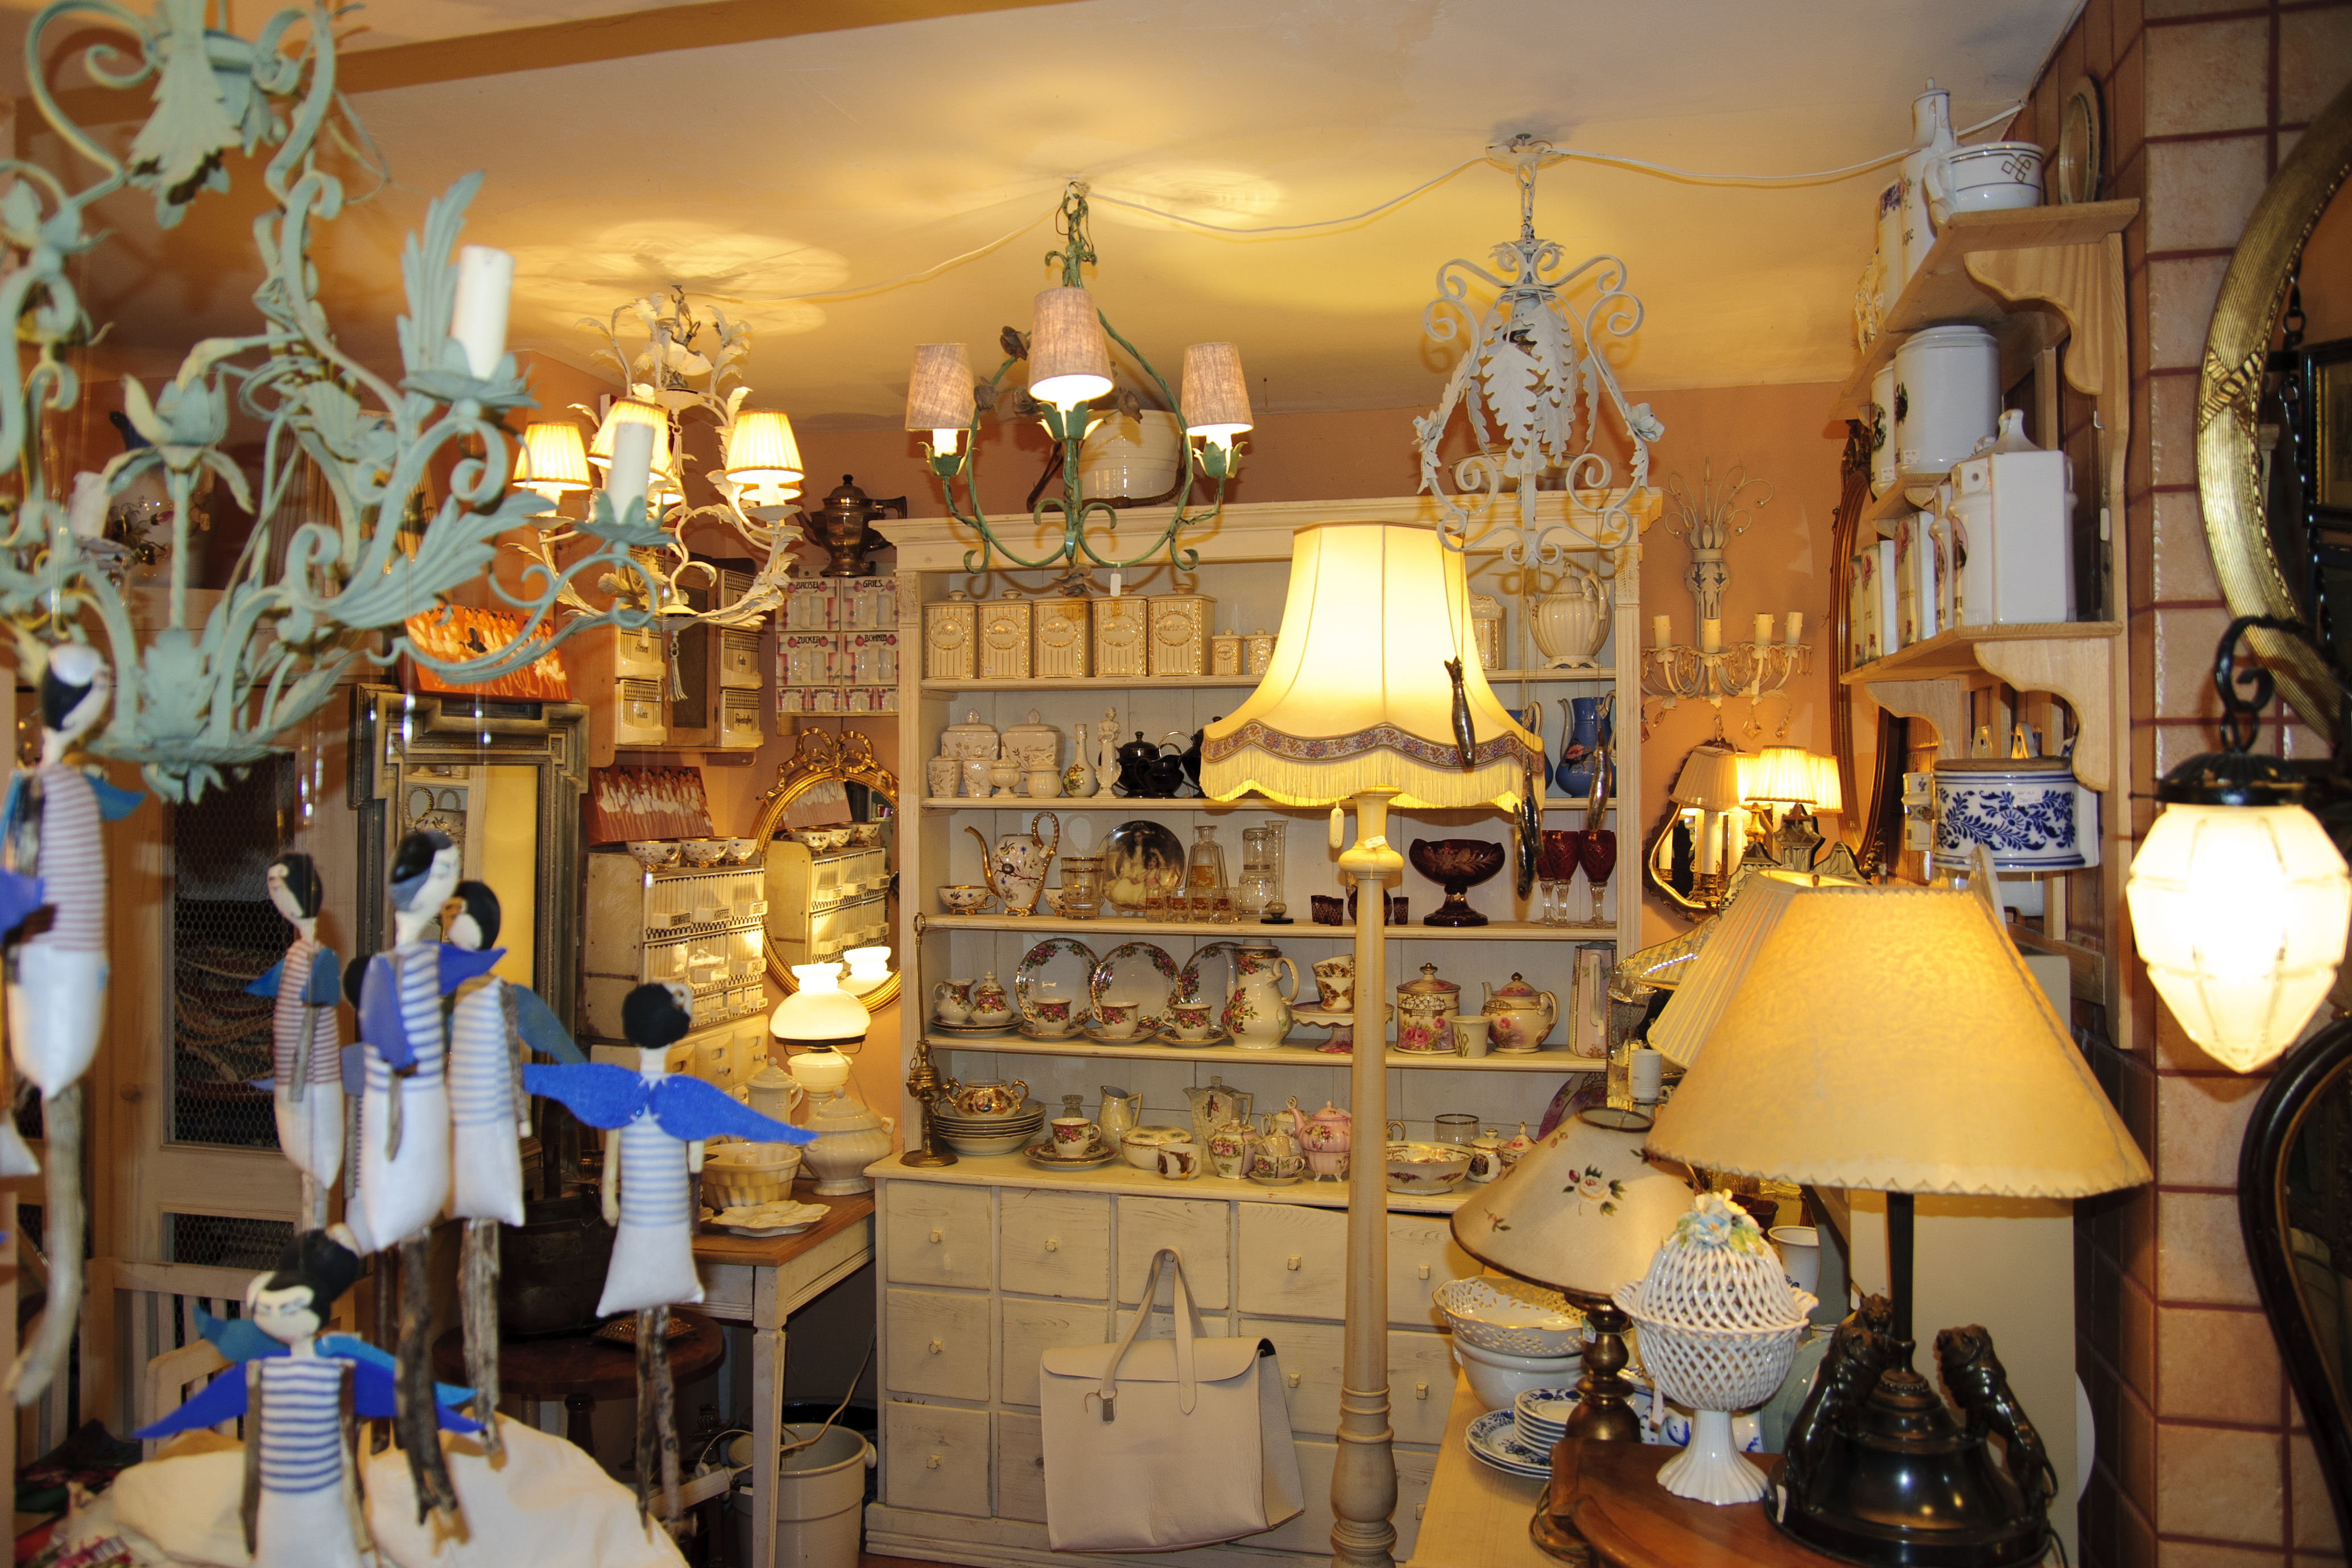
nikon, croatia, retail, rovigno, rovinj, hvratska, d300